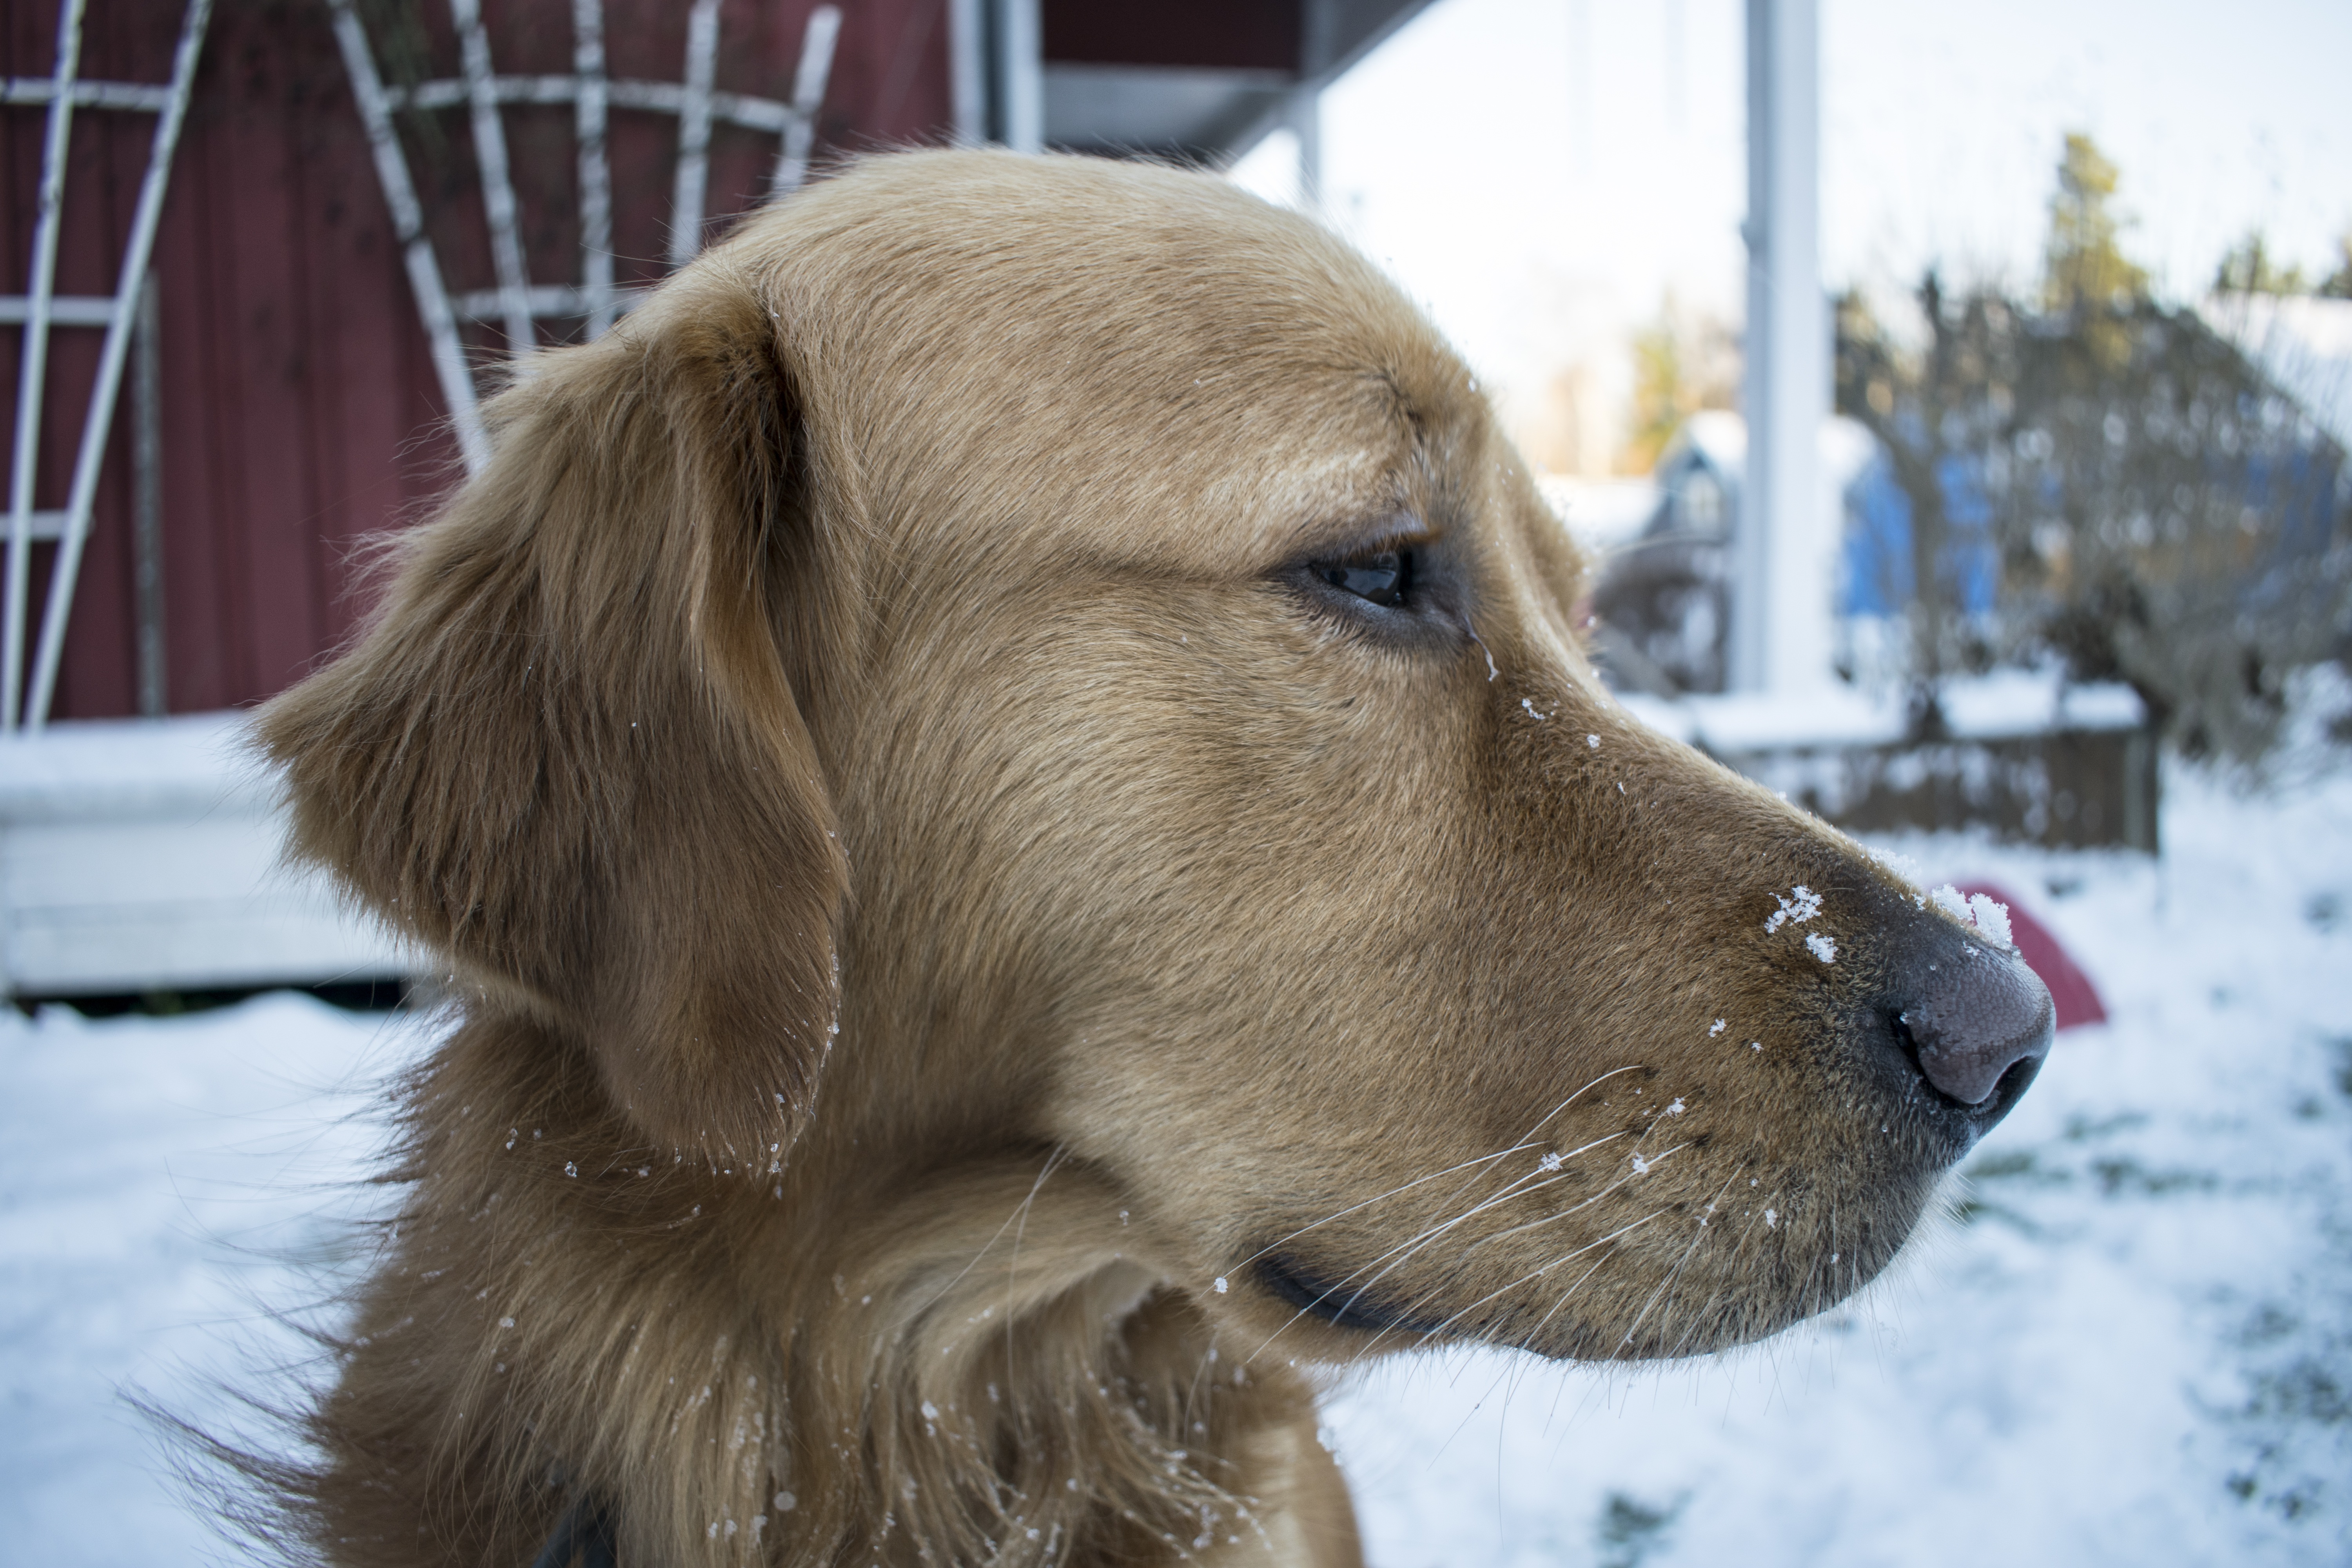
outdoor, snow, cold, winter, white, puppy, dog, cute, pet, park, mammal, frozen, snowfall, pets, outside, fun, golden retriever, happy, animals, vertebrate, labrador retriever, pat, dog breed, retriever, successful, street dog, dog like mammal, brute, rat pup, favorably